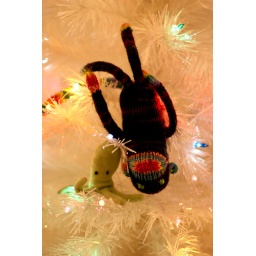
in the white tree